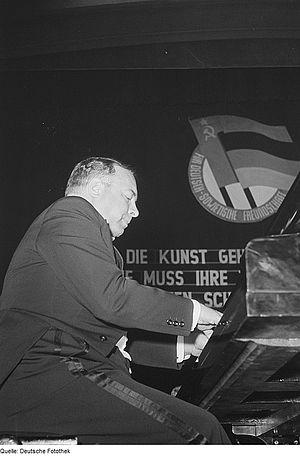
12 janvier : Elegiac Songs, pour mezzo-soprano et orchestre de chambre de John Harbison, créé à New York.
Lev Nikolaïevitch Oborine est un pianiste soviétique, né le 11 septembre 1907 à Moscou et mort au même lieu le 5 janvier 1974.